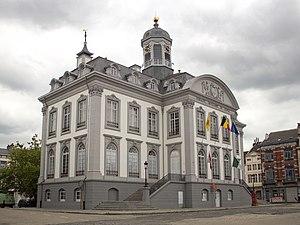
Hôtel de ville, place du Marché, Verviers This is a photo of a monument in Wallonia, number: 63079-CLT-0003-01